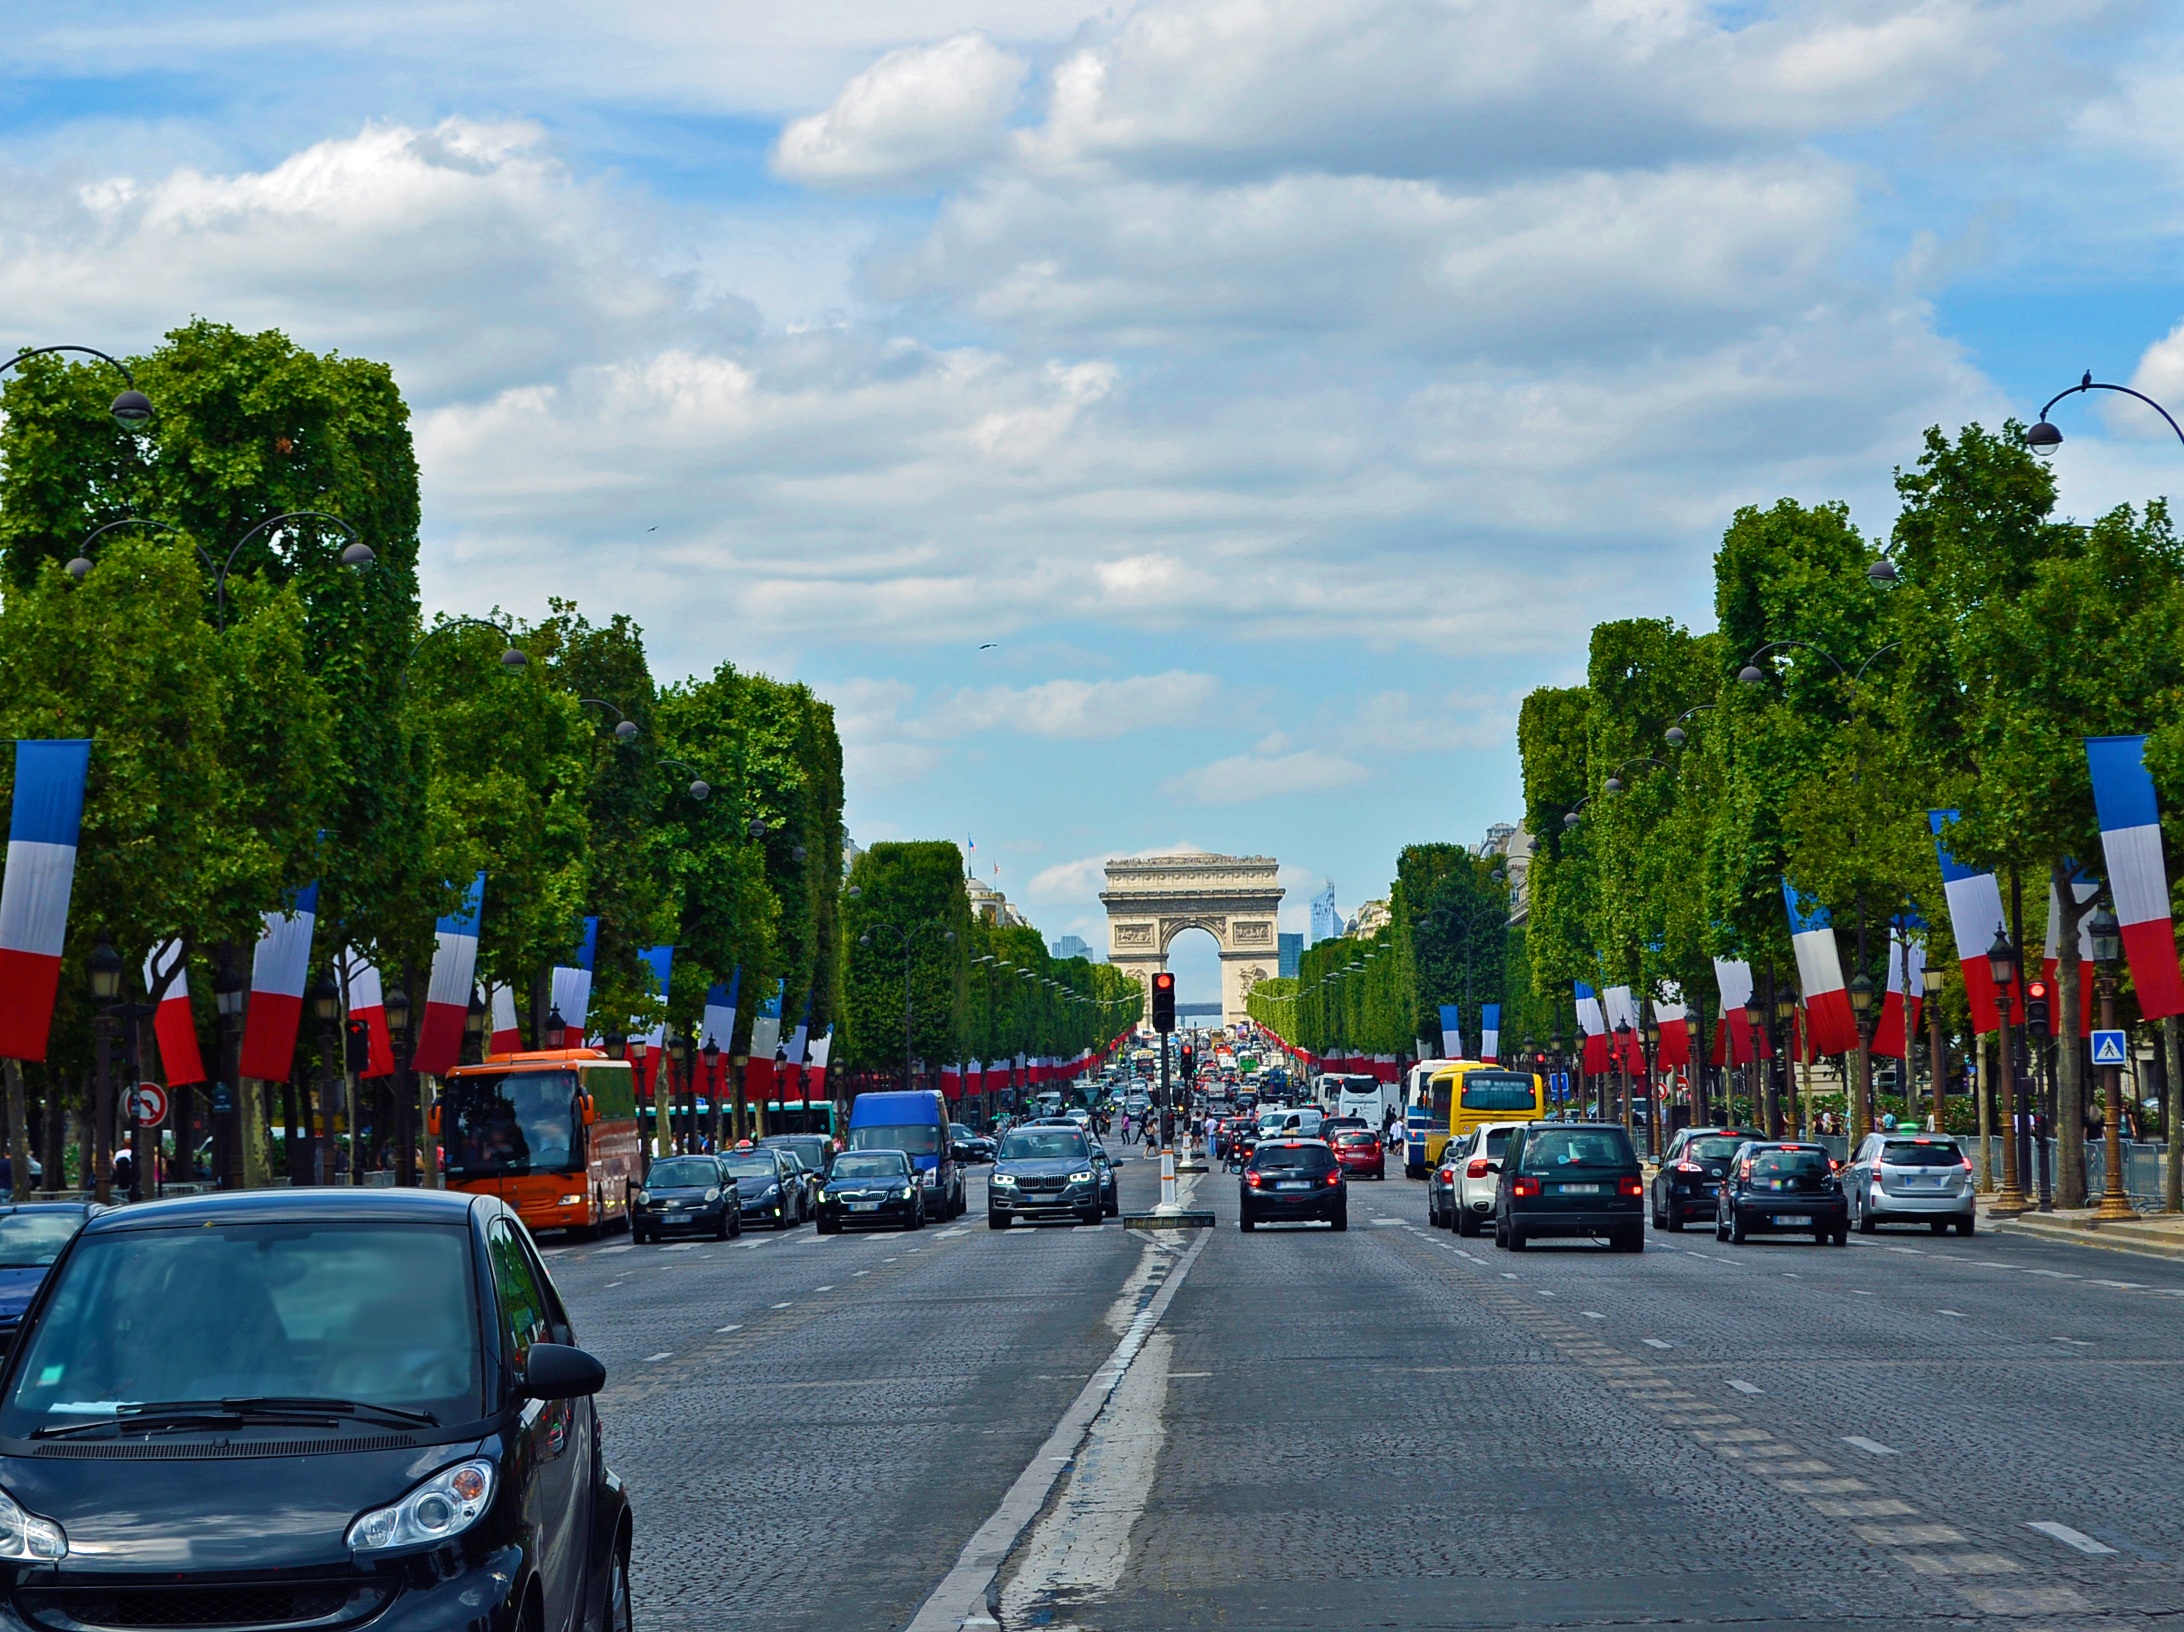
tree, plant, sky, road, traffic, street, car, town, highway, city, paris, downtown, transport, france, suburb, vehicle, drive, flag, auto, lane, motor vehicle, arc de triomphe, road sign, jam, avenue, infrastructure, shield, sedan, cobblestones, vehicles, neighbourhood, traffic lights, traffic sign, city car, urban area, driving a car, residential area, compact car, woody plant, metropolitan area, luxury vehicle, traffic congestion